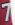
Number: 7